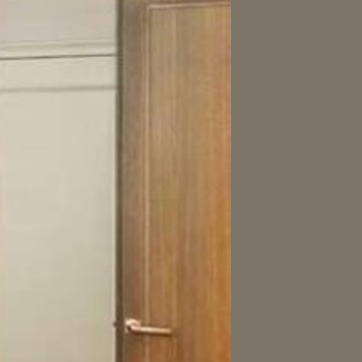
Material: wood